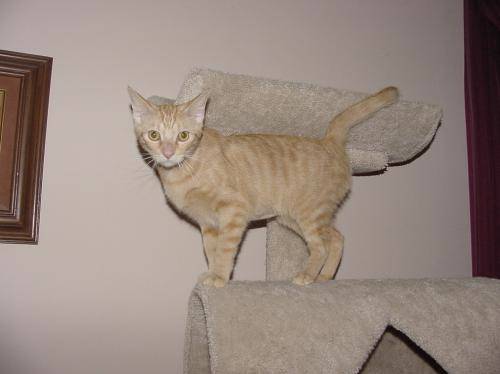
Label: cat